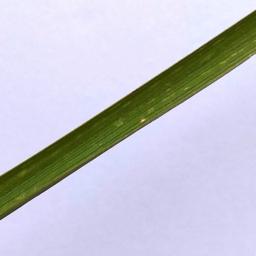
Label: Rice___Leaf_Blast